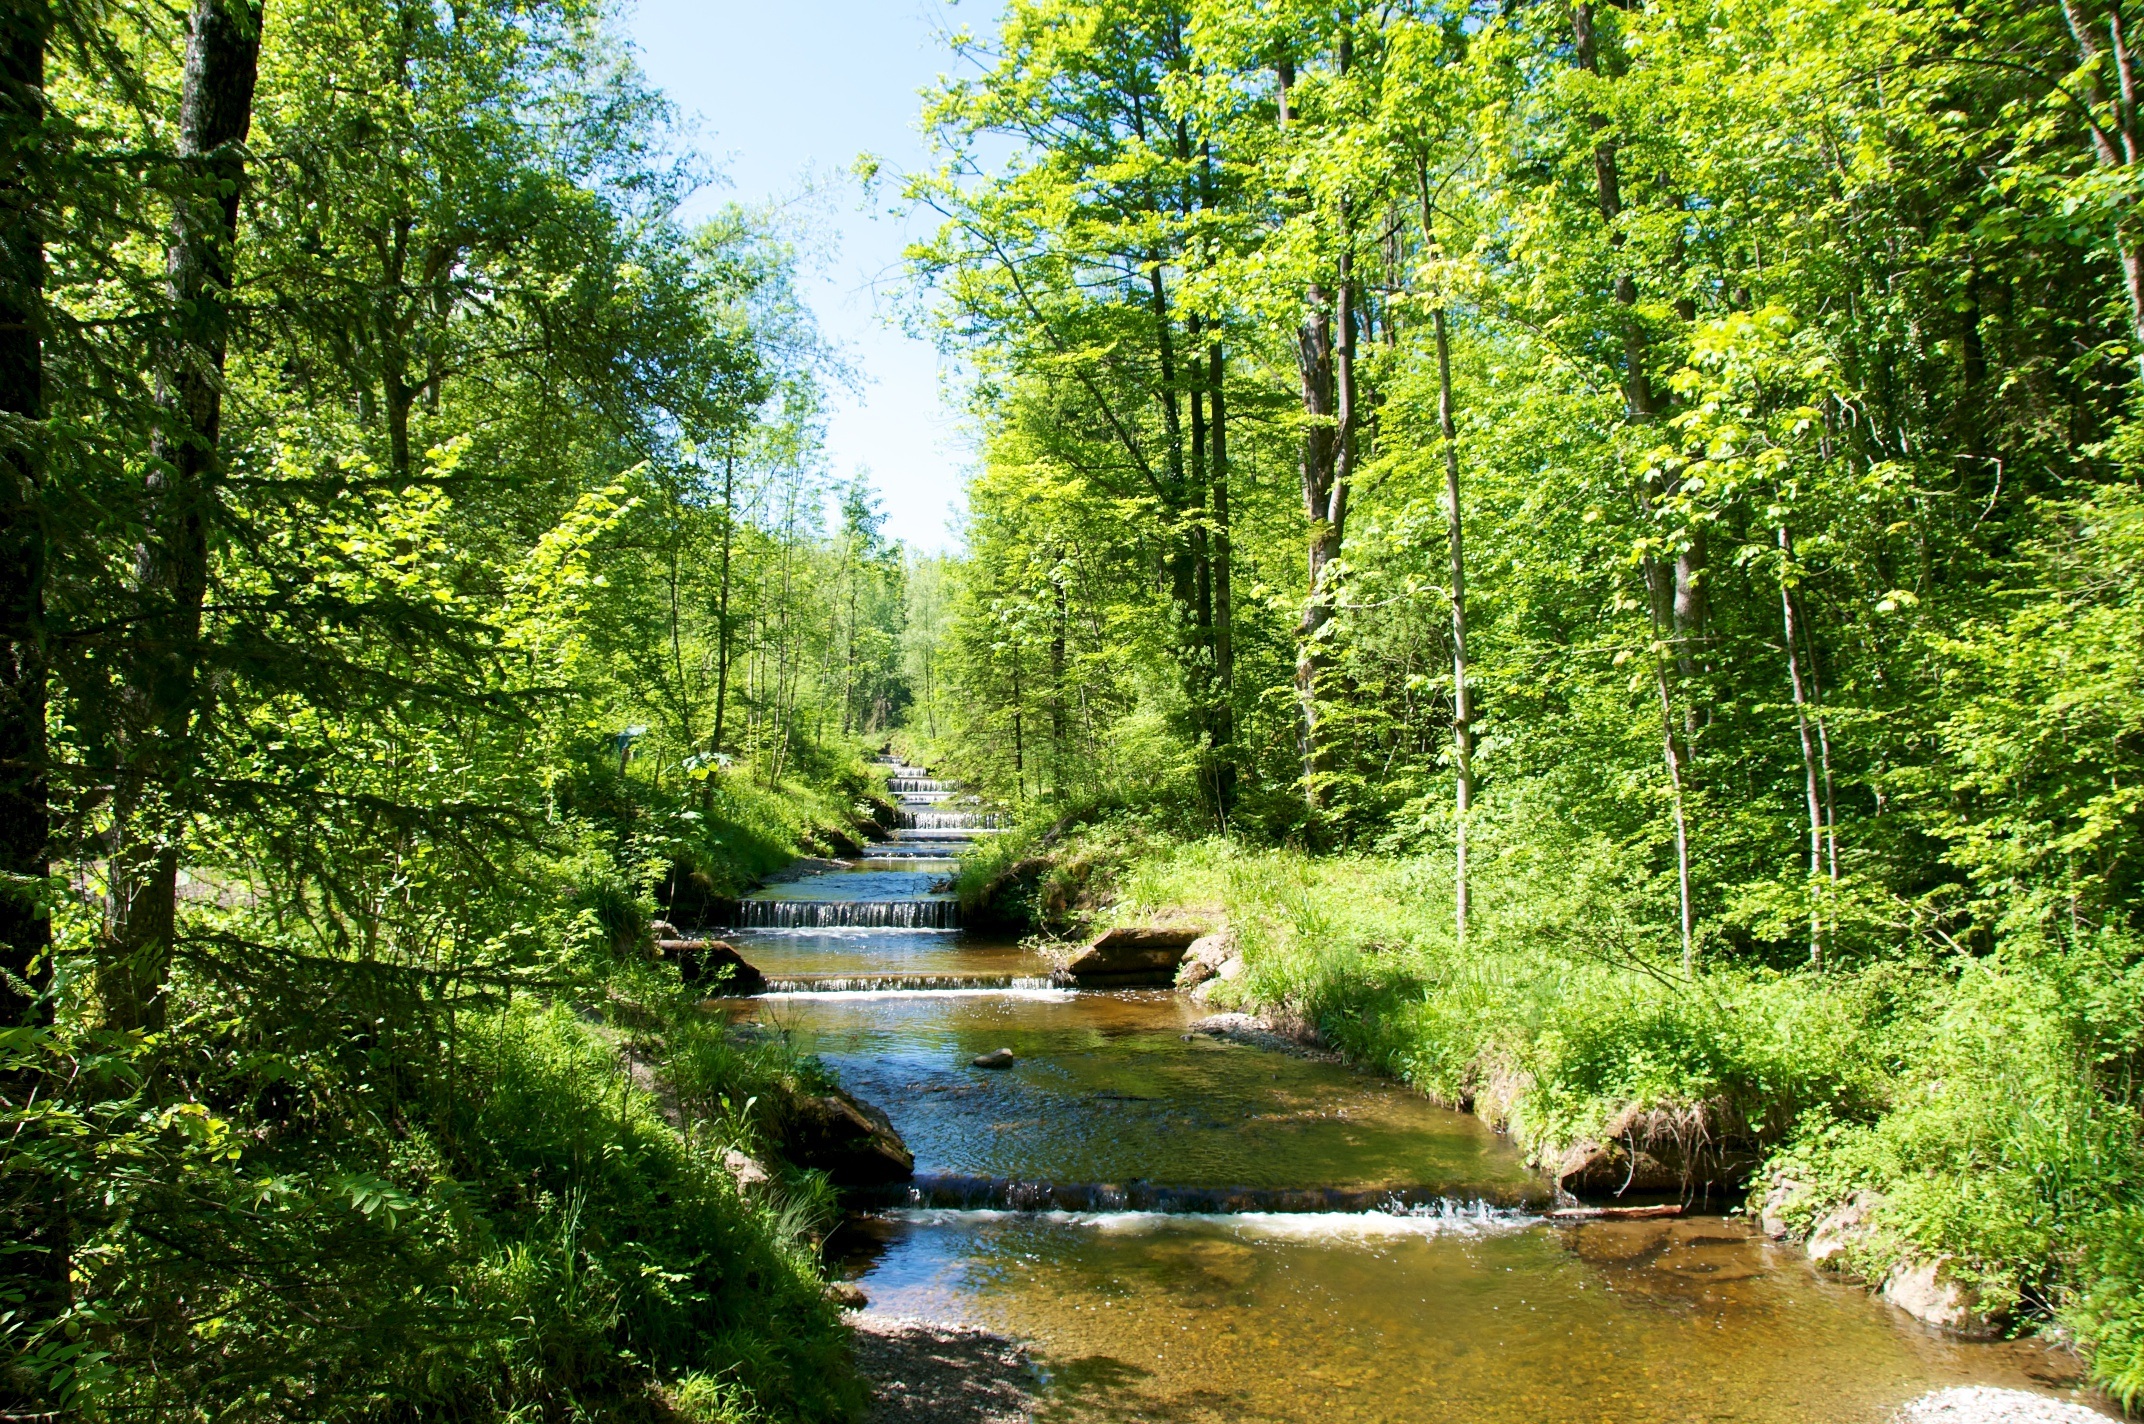
tree, water, nature, forest, creek, wilderness, river, stream, jungle, autumn, waterway, body of water, trees, vegetation, rainforest, woodland, bach, habitat, ecosystem, watercourse, nature reserve, biome, old growth forest, natural environment, geographical feature, temperate broadleaf and mixed forest, riparian forest